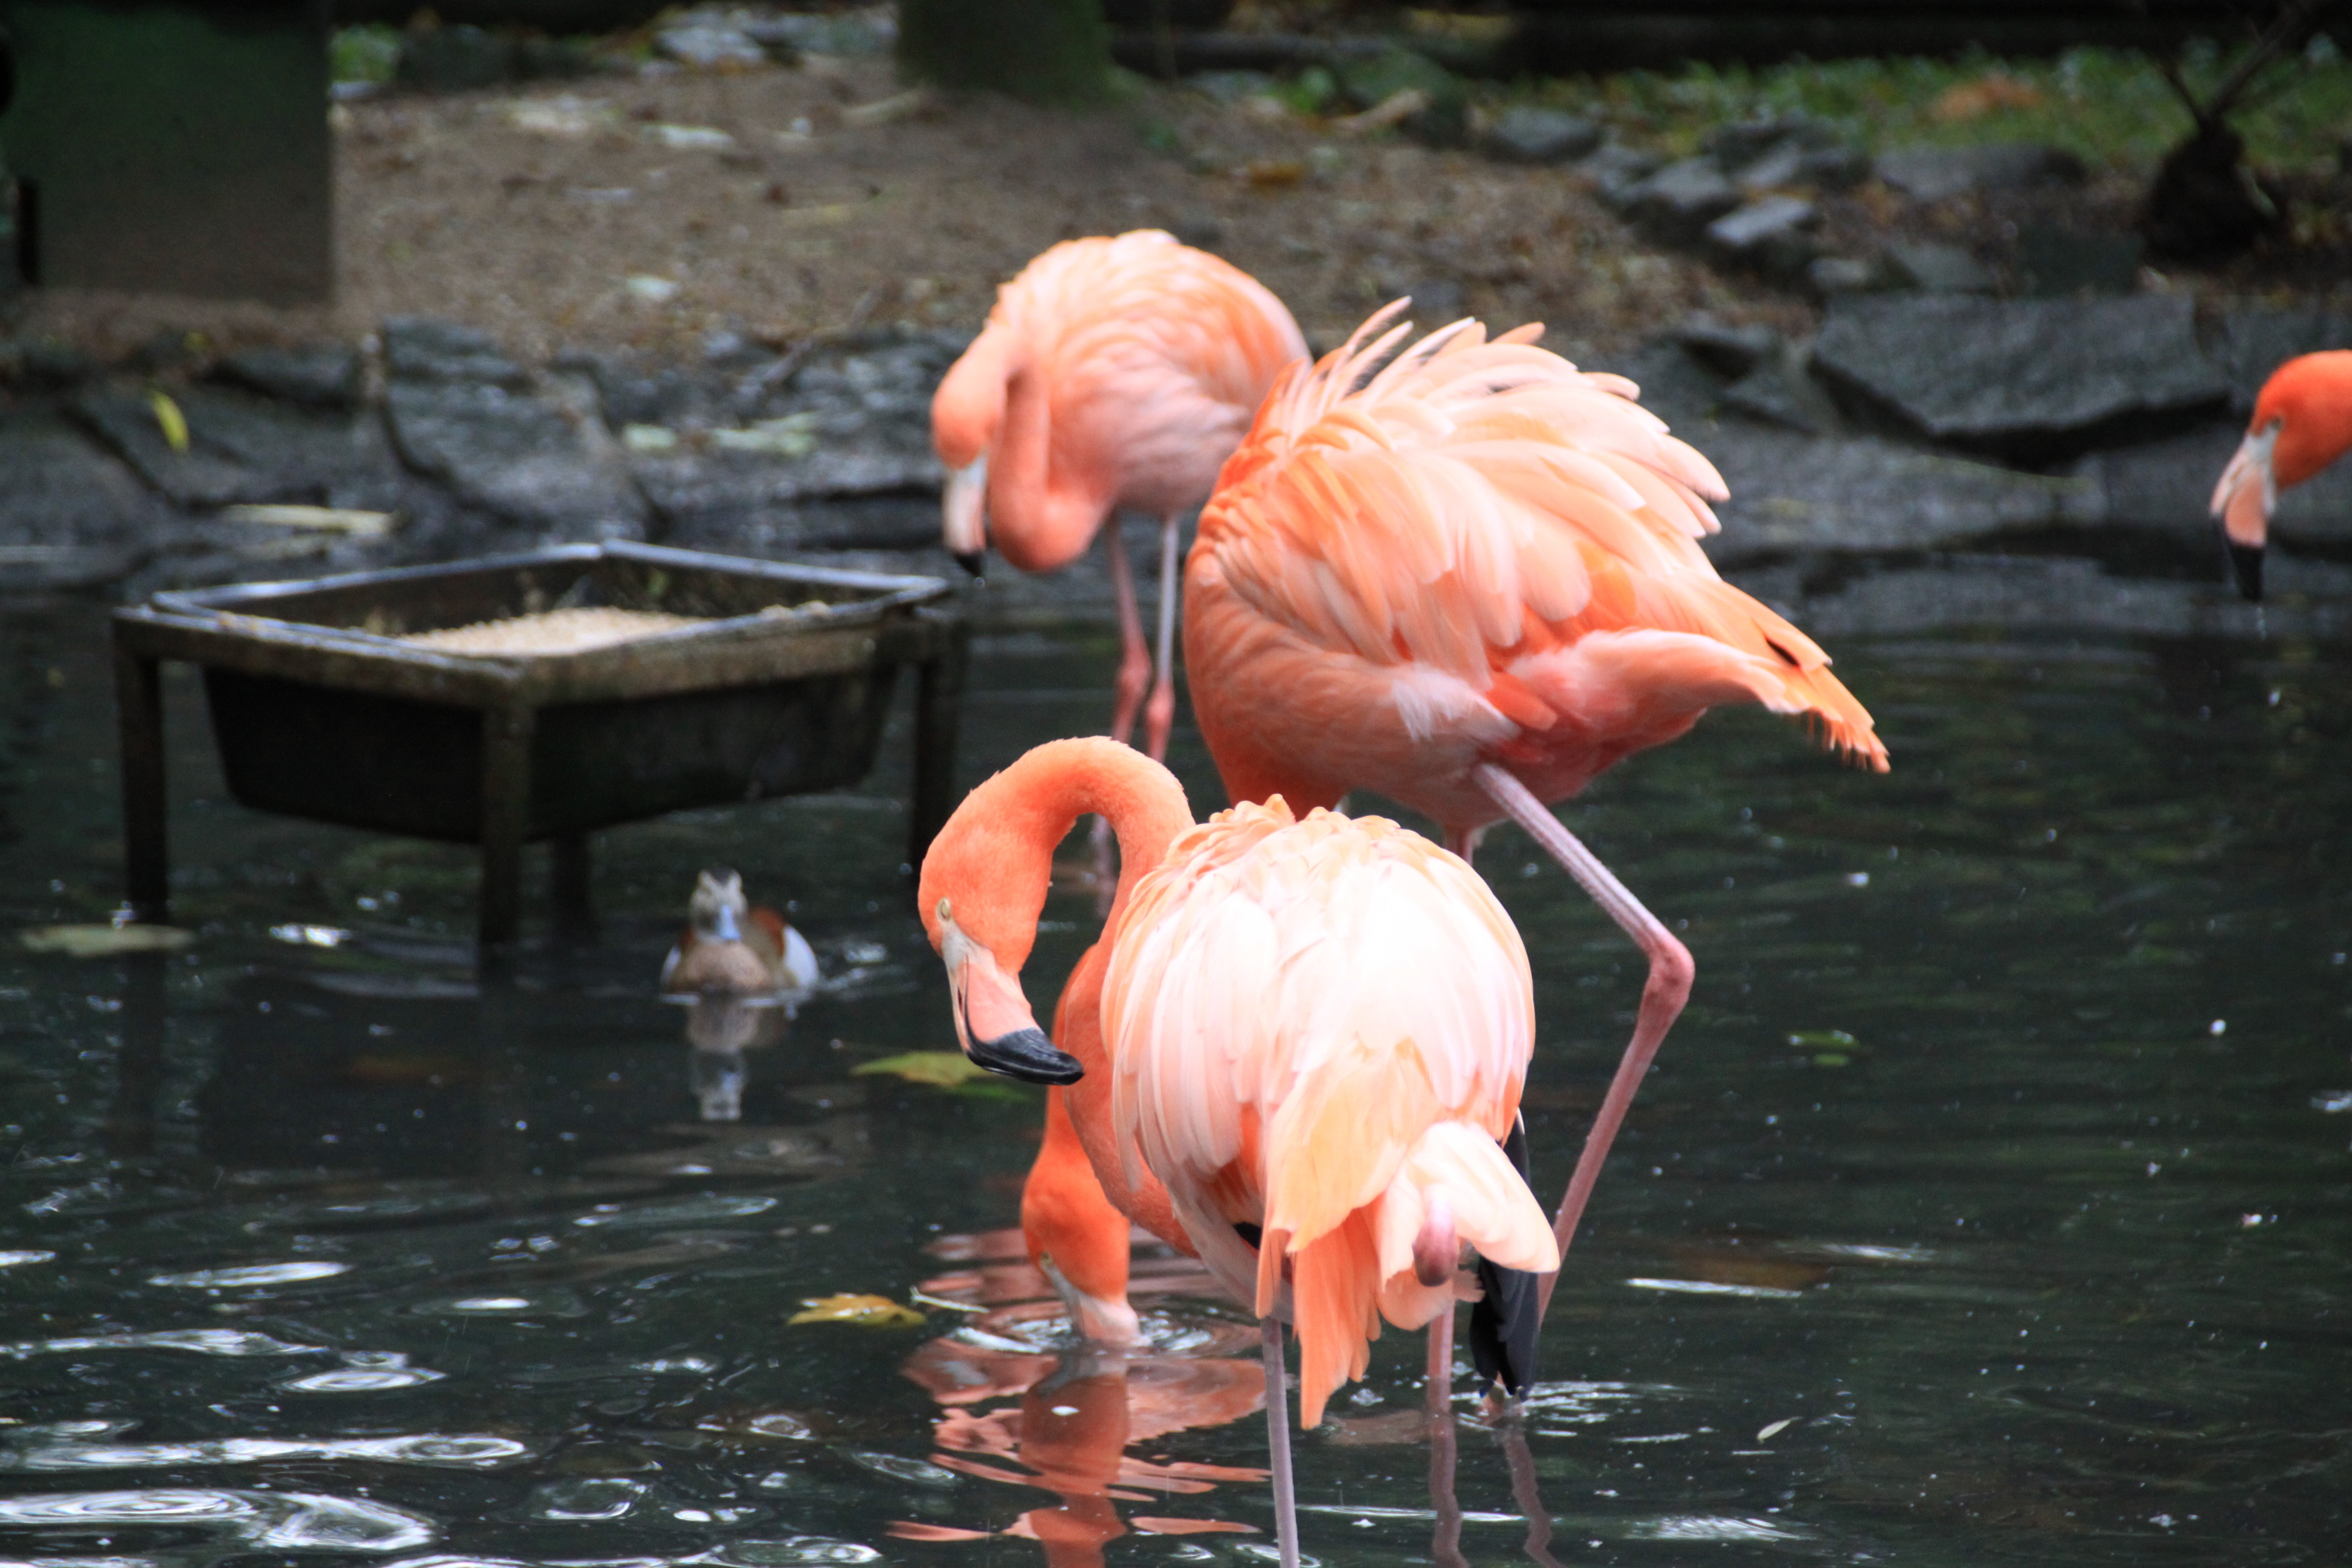
bird, pen, recreation, zoo, beak, park, fauna, birds, flamingo, vertebrate, water bird, flament pink